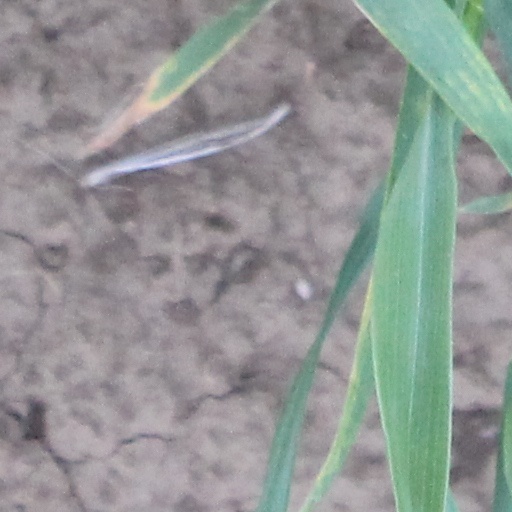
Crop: wheat